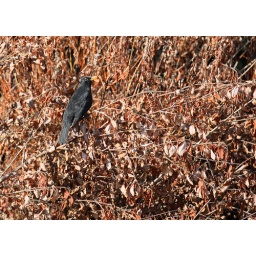
a nice male sitting on some garden pruning scraps in the Waist on Cape Clear.